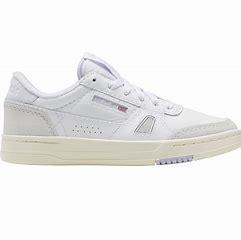
Brand: Reebok
Model: LT Court